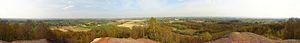
Panorama capturé du dessus du Terril du Hasard à Retinne. Il est possible de voir les villages aux alentours ainsi que Liège au loin
Retinne est une section de la commune belge de Fléron située en Région wallonne dans la province de Liège. C'était une commune à part entière avant la fusion des communes de 1977.